Mûr-de-Bretagne

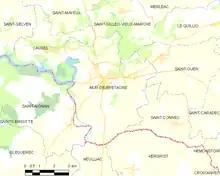
Map of the former commune

The old forms of the name are: "Mur" (1283), "Mur" (1368), "Mur" (1516), "Mur" (1536), "Meur" (1630).